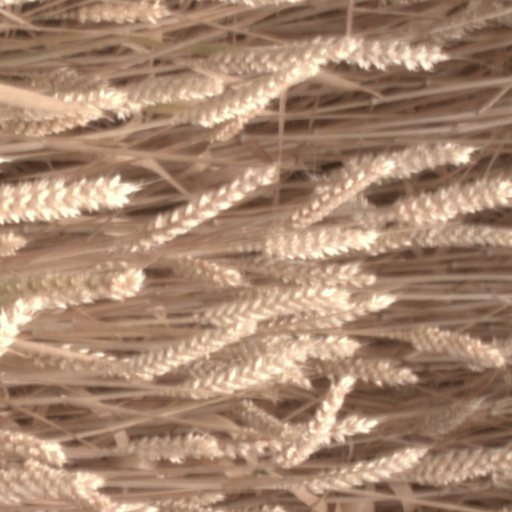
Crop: wheat